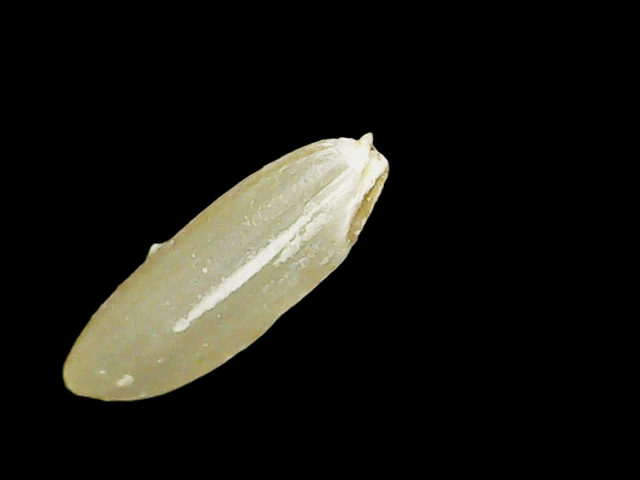
Rice variety: Binadhan17